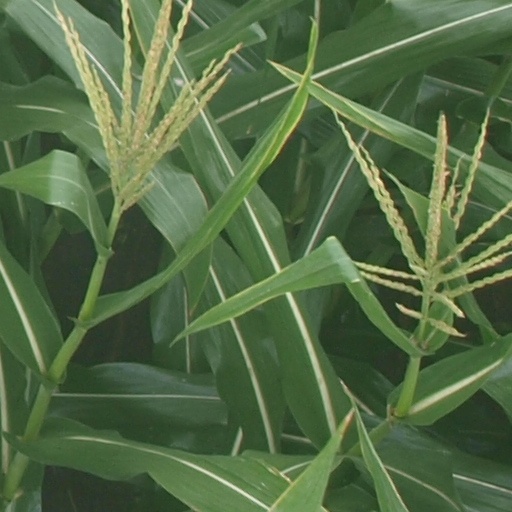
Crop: maize; corn